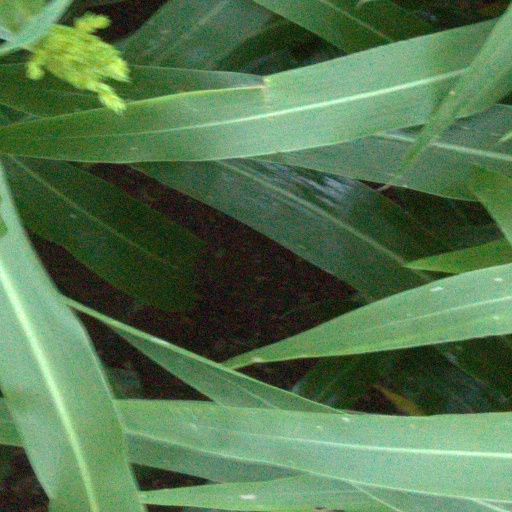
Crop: sorghum